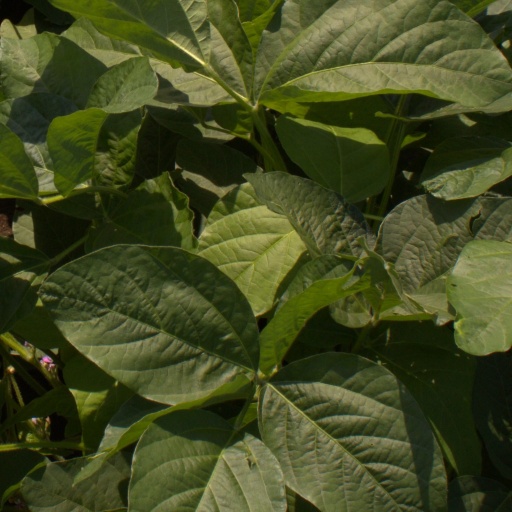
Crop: soybean